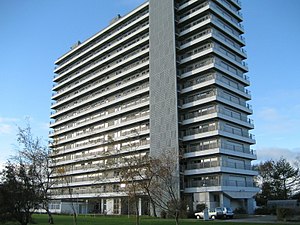
Langenæshus / Fokus på kollektive faciliteter
Augustenborggade 21 - det første af de to Langenæshus højhuse.
Langenæshus november 2006
Langenæshus består af to boligblokke beliggende Augustenborggade 21-23 på Langenæs i Aarhus. Højhusene er opført af Foreningen til Fremskaffelse af Boliger for Ældre og Enlige i 1960 og 1963, og er begge på 14 etager. Blokkene er sammen med den tredje boligblok, Langenæsbo, tegnet af arkitekterne J.K. Schmidt og Kaj Schmidt. De tre højhuse minder meget om Silkeborghus, der er tegnet af samme arkitekter.